Julian Feoli-Gudino

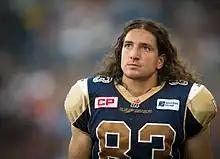
Feoli-Gudino with the Winnipeg Blue Bombers in 2015

Julian Feoli-Gudino (born June 22, 1987) is a Costa Rican-Canadian former professional football wide receiver who played in the Canadian Football League (CFL). He was drafted by the Toronto Argonauts, where he won the 100th Grey Cup in 2012. He played CIS football for the Laval Rouge et Or. He also played for the Winnipeg Blue Bombers and Ottawa Redblacks.